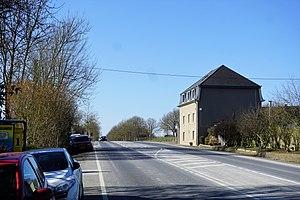
Bertrange, lieu-dit Gréiwels-Barrière.